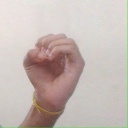
अक्षर: ऊ